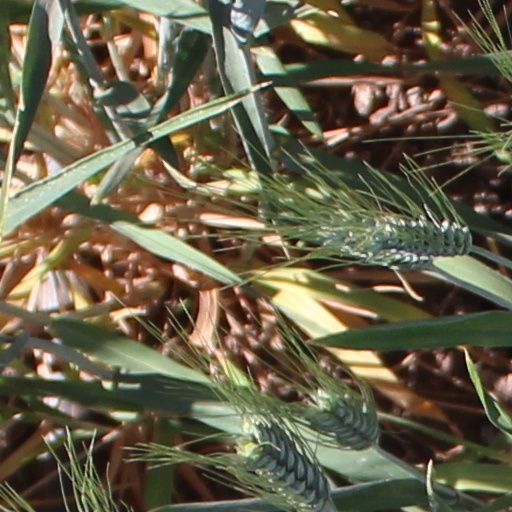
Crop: wheat